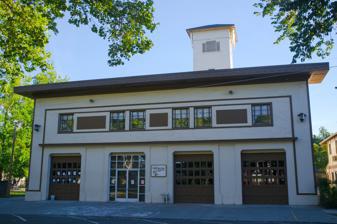
Building: Fire Station No. 6 (Sacramento, California)
Country: United States of America
Year built: 1915
United States historic place Fire Station No. 6 U.S. National Register of Historic Places Show map of Sacramento, California Show map of California Show map of the United States Location 3414 4th Ave., Sacramento, California Coordinates 38°33′01.8″N 121°28′11.6″W / 38.550500°N 121.469889°W / 38.550500; -121.469889 ( Fire Station No. 6 ) Area 0.1 acres (0.040 ha) Built 1915 Architect Albert Givan Architectural style Prairie School NRHP reference No. 91000484 Added to NRHP April 25, 1991 The Fire Station No. 6 in Sacramento, California , at 3414 4th Ave., was built in 1915.  It was listed on the National Register of Historic Places in 1991. It was designed by Sacramento civil engineer and utility facility designer Albert Givan , and has elements of Prairie School style. It operated as a fire station until 1979. See also Firehouse No. 3 (Sacramento, California) National Register of Historic Places listings in Sacramento County, California References